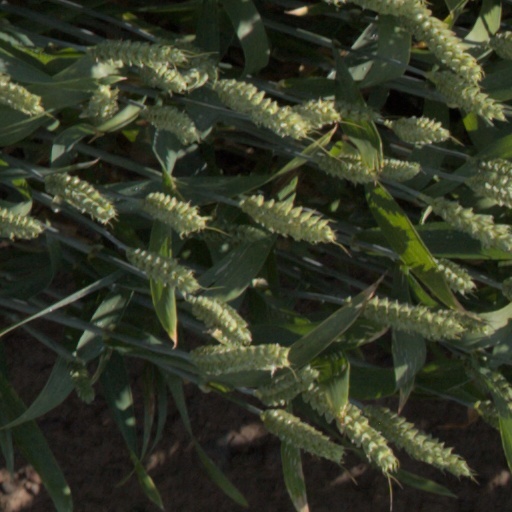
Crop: wheat